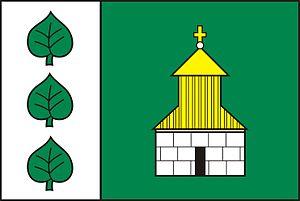
Bolehošť est une commune du district de Rychnov nad Kněžnou, dans la région de Hradec Králové, en République tchèque. Sa population s'élevait à 529 habitants en 2017.